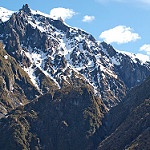
Scene: Outdoor